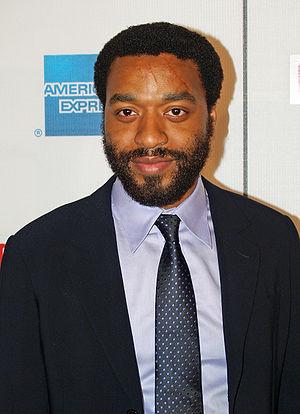
Chiwetel Ejiofor [ˈtʃuːətɛl ˈɛdʒioʊfɔːr] est un acteur anglo-nigérian, né le 10 juillet 1977 à Forest Gate.
Redbelt est un film américain d'arts martiaux peu violent réalisé par David Mamet, sorti en 2008.